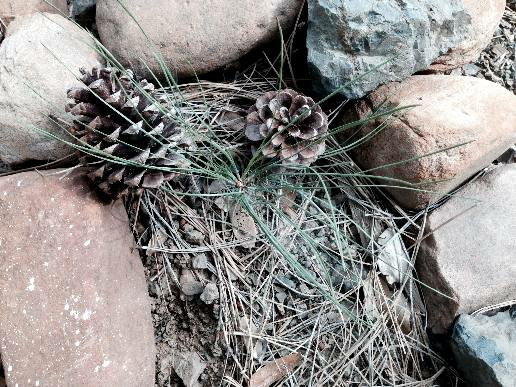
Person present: No